Medium-chain acyl-CoA dehydrogenase

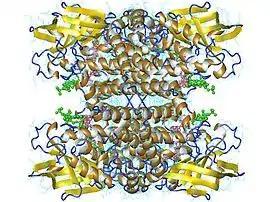
Medium-chain acyl-CoA dehydrogenase tetramer, Human

Medium-chain acyl-CoA dehydrogenase ("fatty acyl coenzyme A dehydrogenase (ambiguous)", "acyl coenzyme A dehydrogenase (ambiguous)", "acyl dehydrogenase (ambiguous)", "fatty-acyl-CoA dehydrogenase (ambiguous)", "acyl CoA dehydrogenase (ambiguous)", "general acyl CoA dehydrogenase (ambiguous)", "medium-chain acyl-coenzyme A dehydrogenase", "acyl-CoA:(acceptor) 2,3-oxidoreductase (ambiguous)", "ACADM (gene name).") is an enzyme with systematic name "medium-chain acyl-CoA:electron-transfer flavoprotein 2,3-oxidoreductase". This enzyme catalyses the following chemical reaction